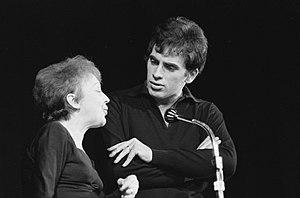
Édith Gassion, née le 19 décembre 1915 à Paris et morte le 10 octobre 1963 à Grasse, est une chanteuse, parolière, compositrice et actrice française.
Théophánis Lamboukas, dit Théo Sarapo, est un chanteur et acteur d'origine grecque, né le 26 janvier 1936 à Paris et mort le 28 août 1970 à Limoges.